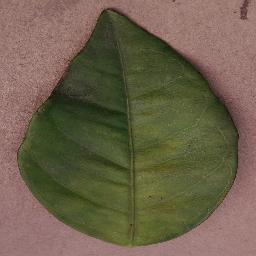
Label: Orange___Haunglongbing_(Citrus_greening)